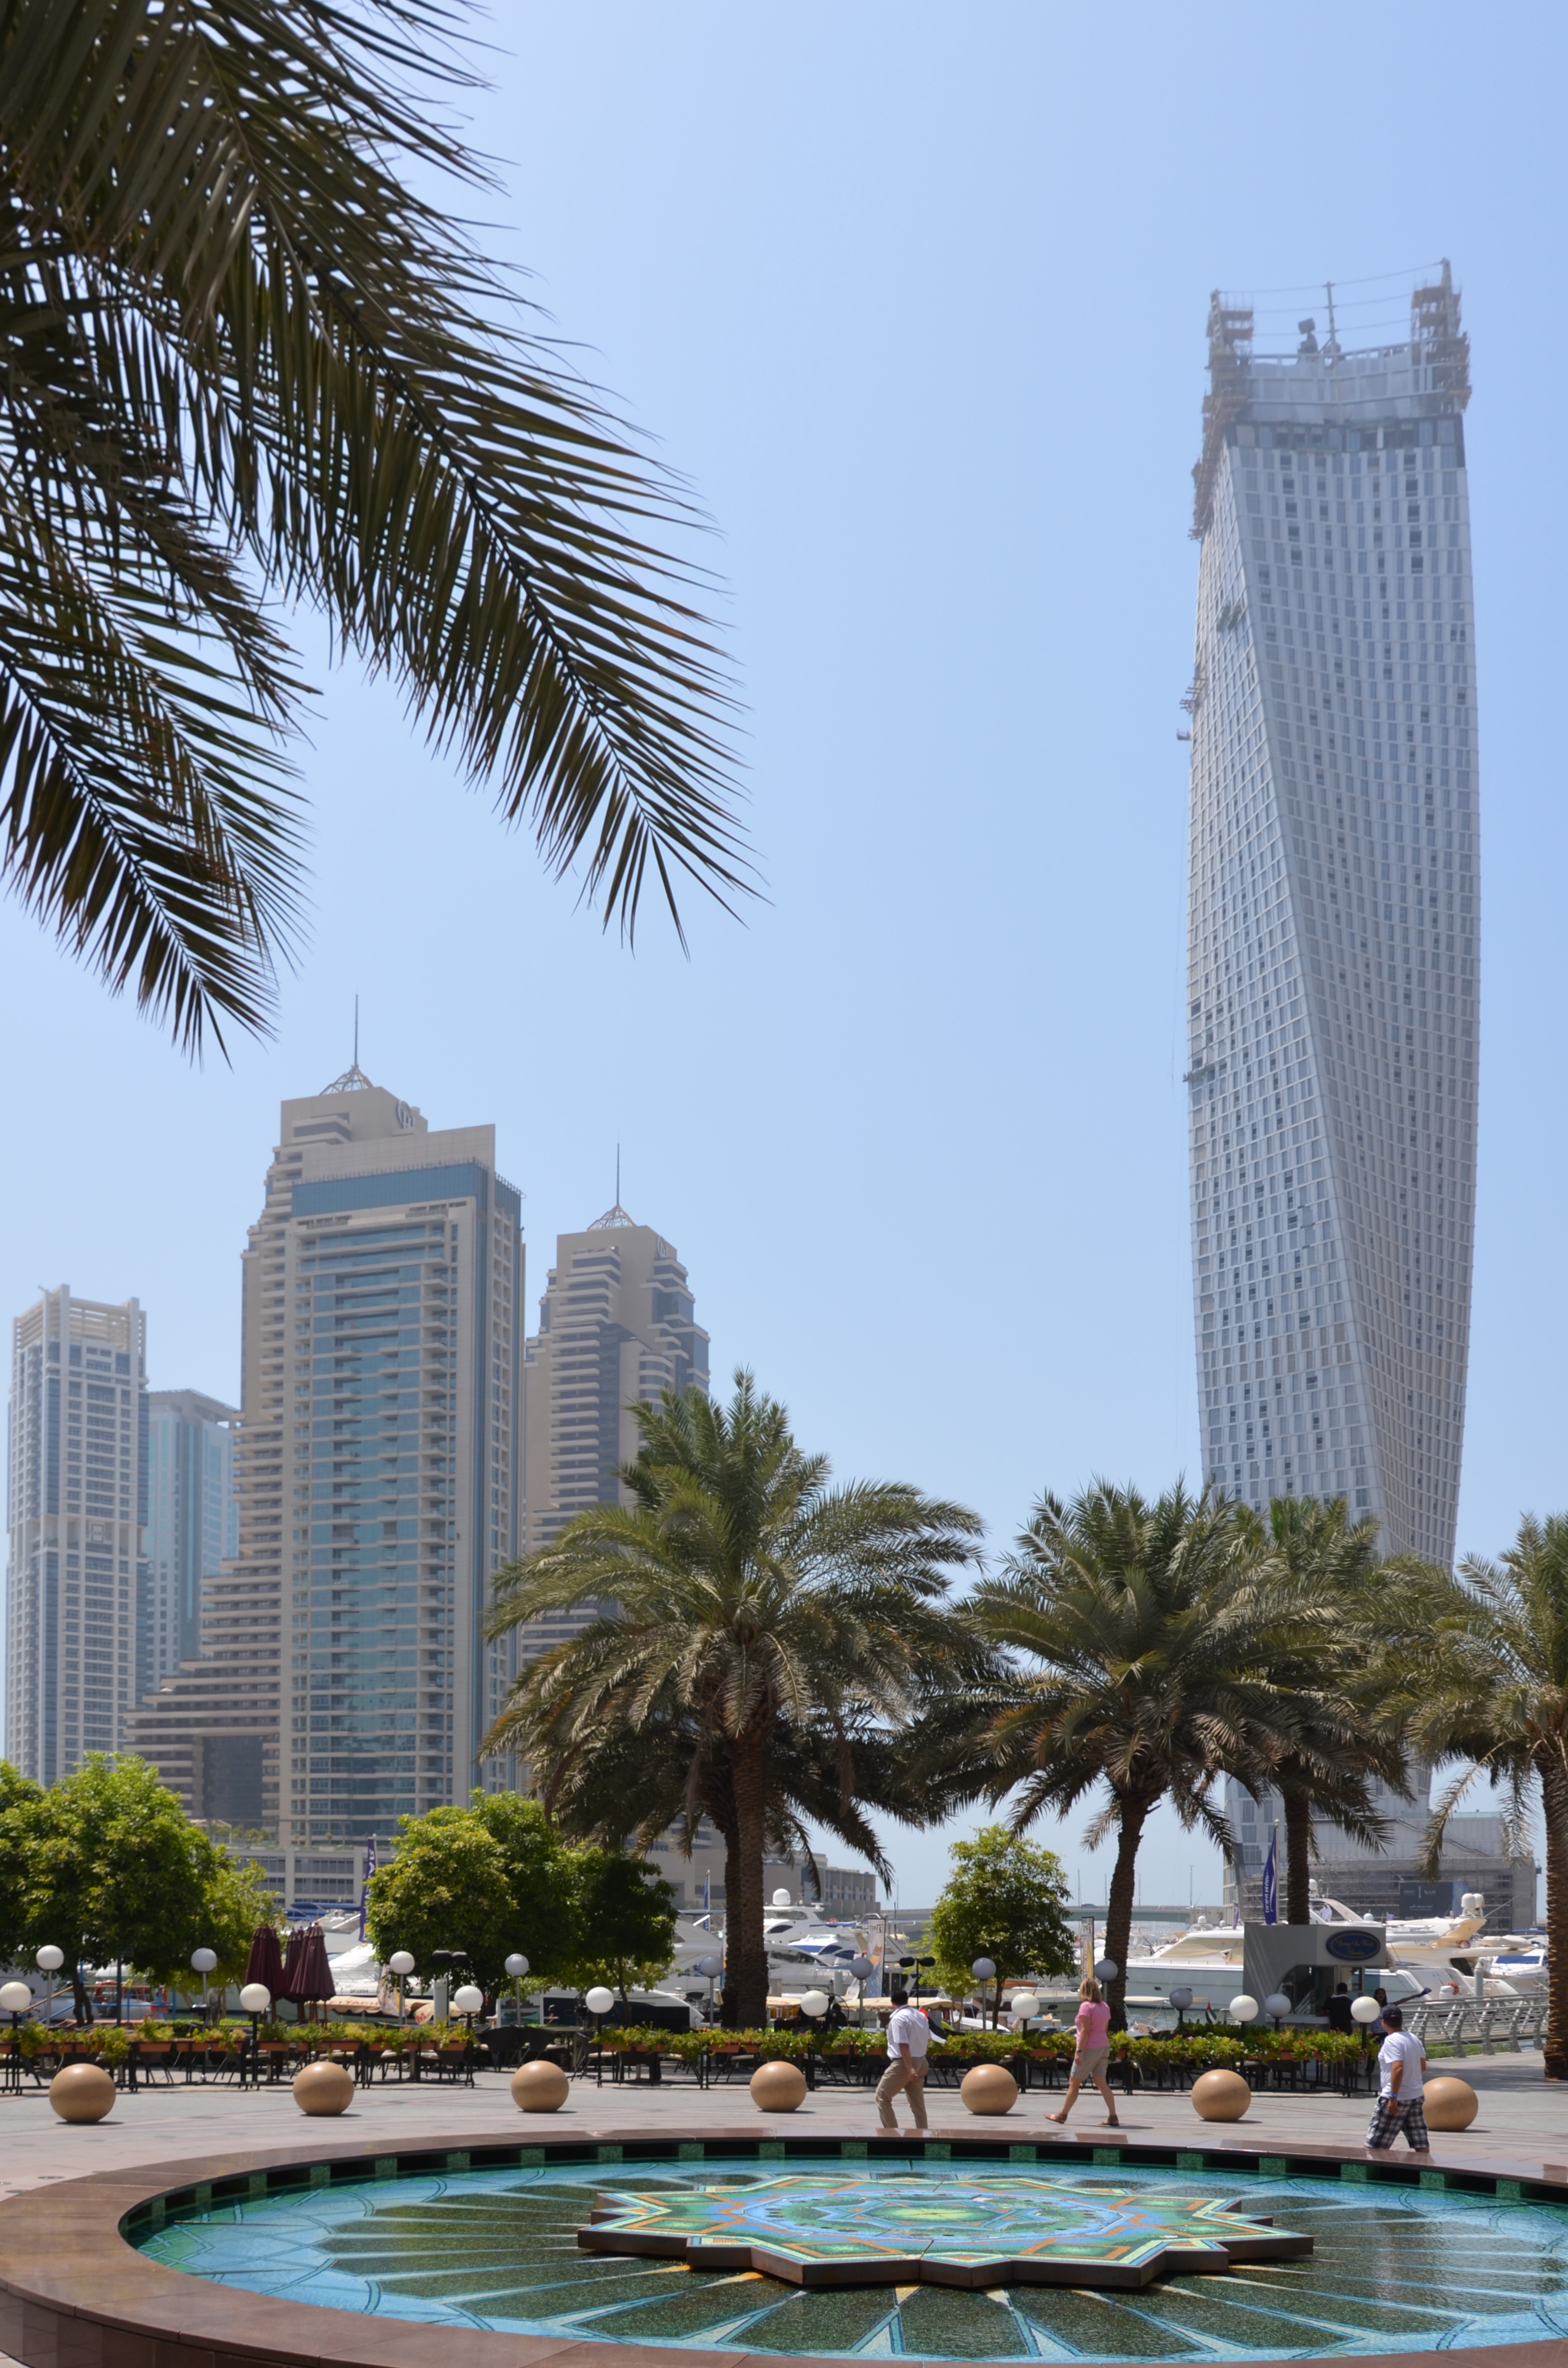
tree, architecture, sun, skyscraper, downtown, vacation, tower, park, dubai, holiday, landmark, tower block, skyscrapers, fountain, palm trees, condominium, u a e, arecales, palm family